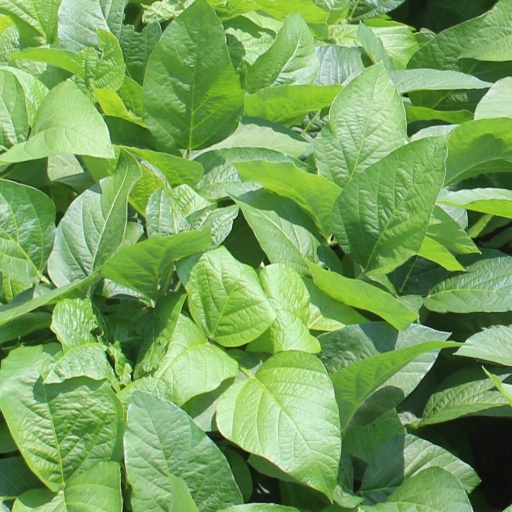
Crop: soybean